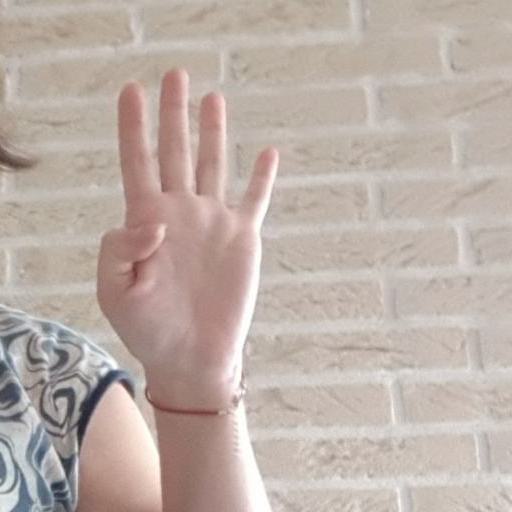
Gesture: four